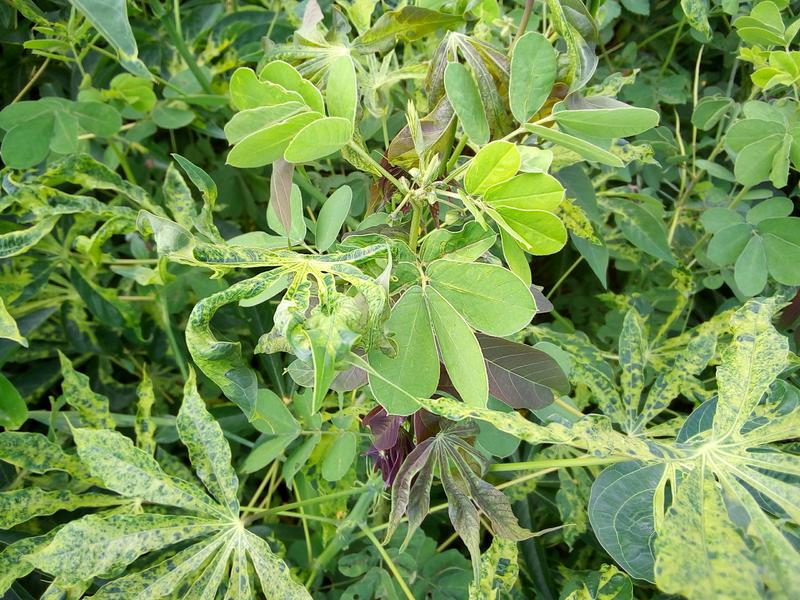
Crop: cassava
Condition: mosaic_disease